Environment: real
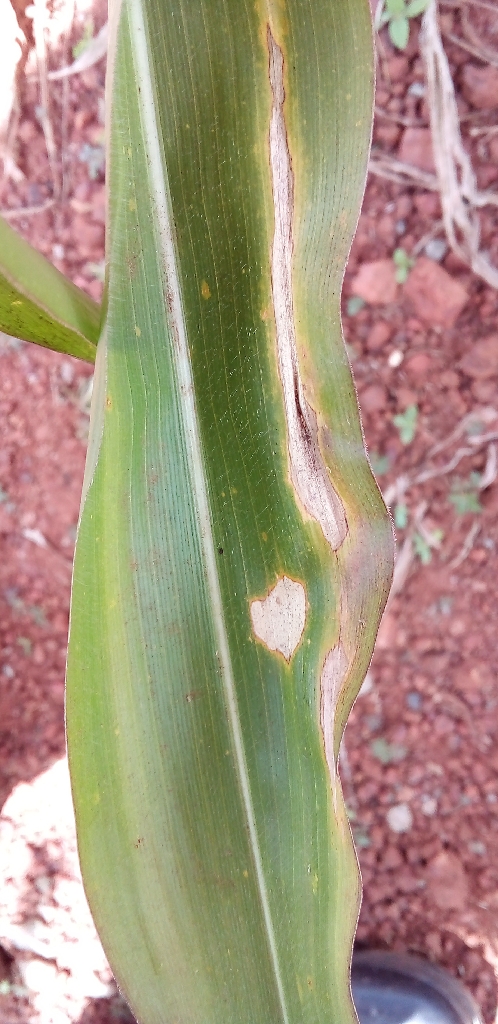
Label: northern_corn_leaf_blight